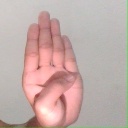
अक्षर: ब